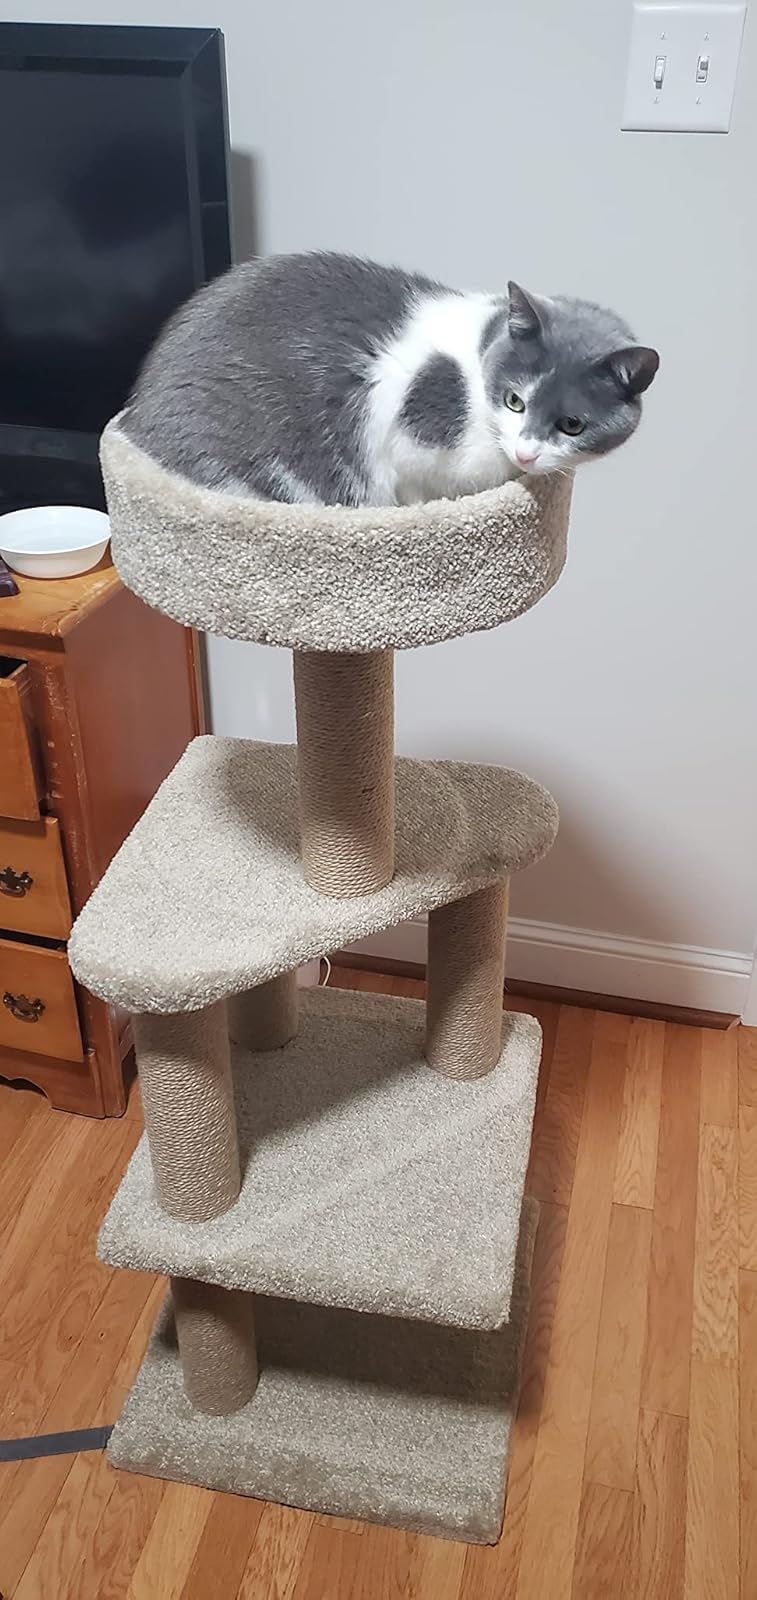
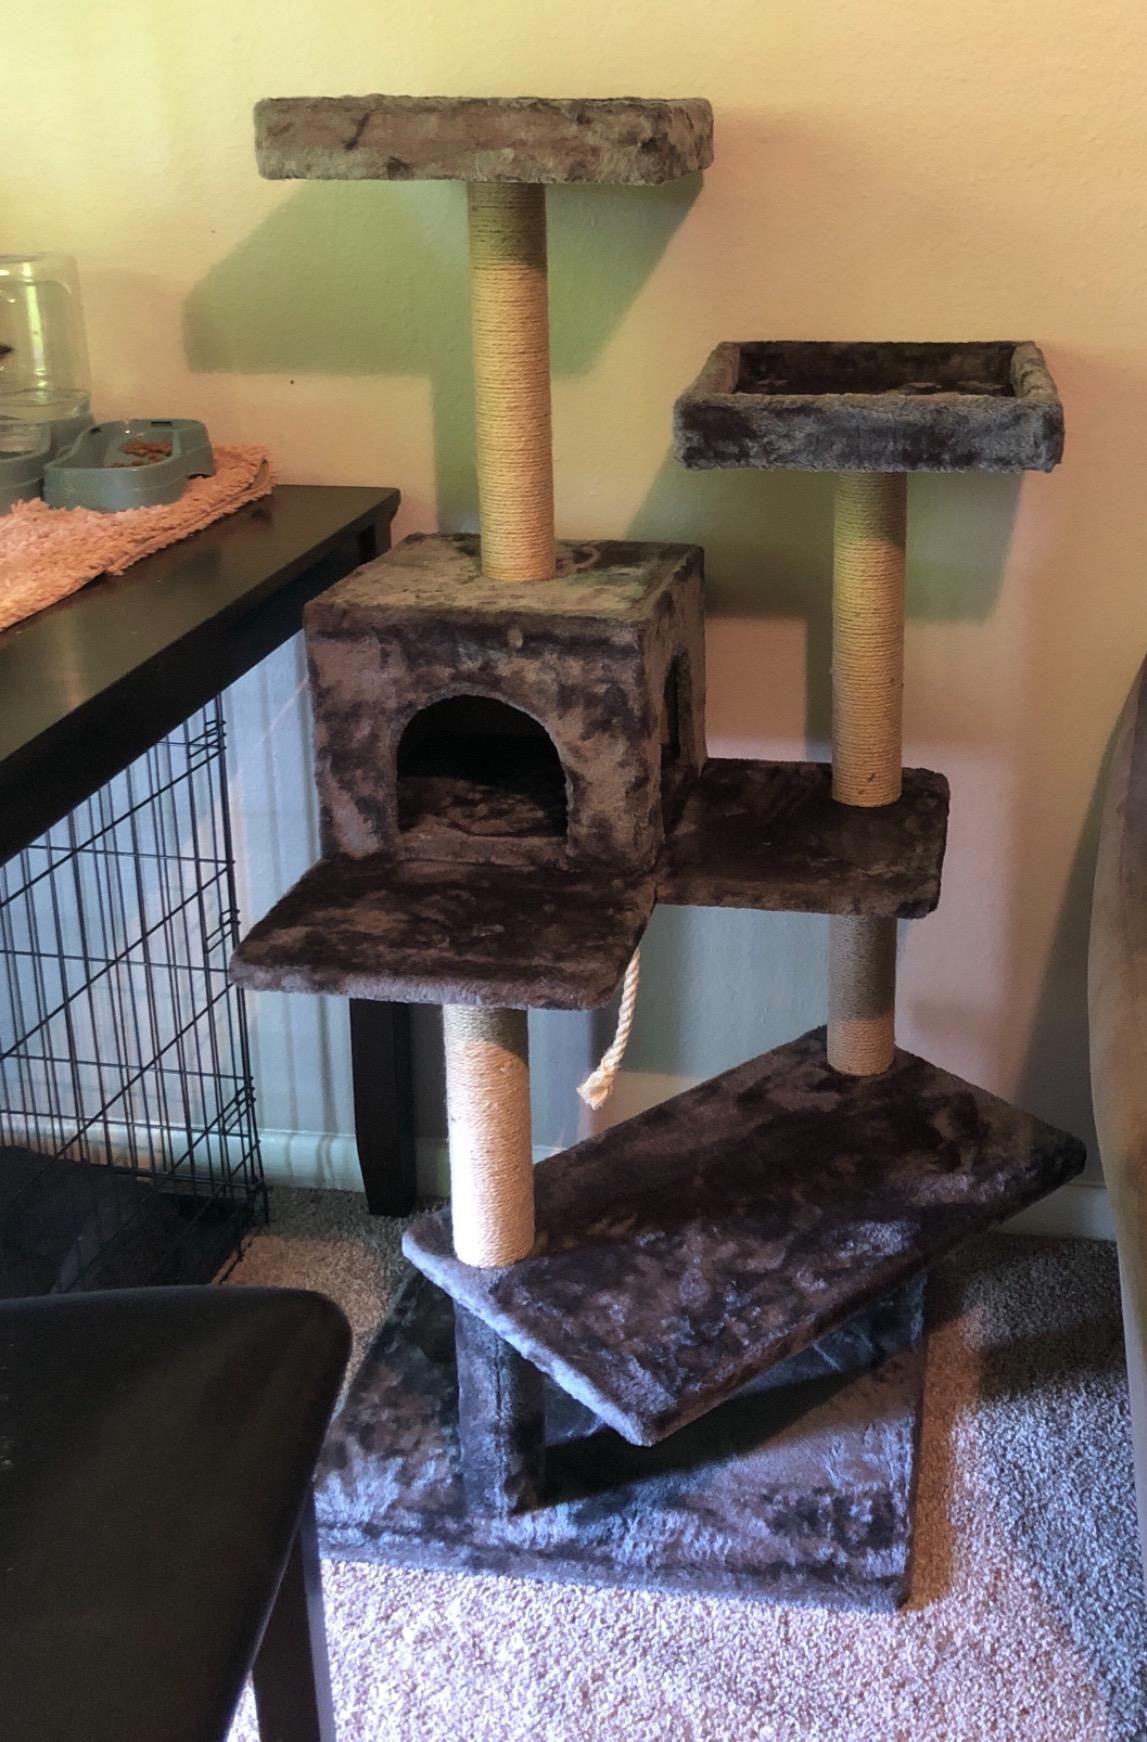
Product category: items_cat tree
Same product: no